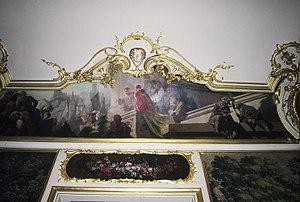
Plafond peint par Paul-Joseph Carpay pour le Palais provincial de Liège
Paul-Joseph Carpay est un peintre et décorateur né à Liège le 26 novembre 1822 et décédé à Liège le 27 janvier 1892.